George J. Stannard

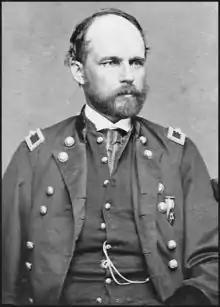
Brig. Gen. George Stannard

George Jerrison Stannard (October 20, 1820 – June 1, 1886) was a Vermont farmer, teacher, government official and Union general in the American Civil War.